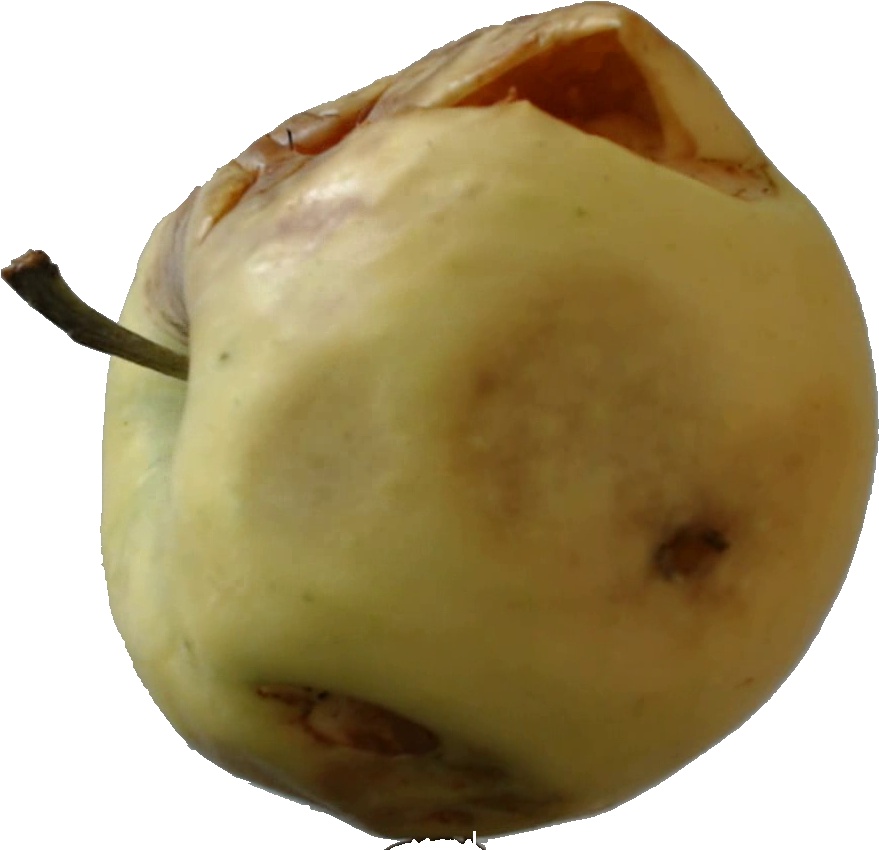
Label: apple_hit_1